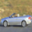
Label: automobile